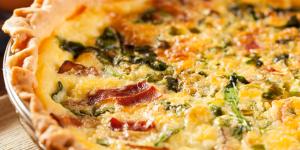
tarta de verduras asadas